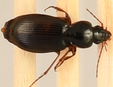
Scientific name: Synuchus impunctatus
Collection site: Steigerwaldt-Chequamegon NEON (STEI), plot STEI_003